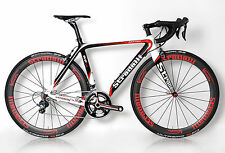
Vehicle type: Bikes